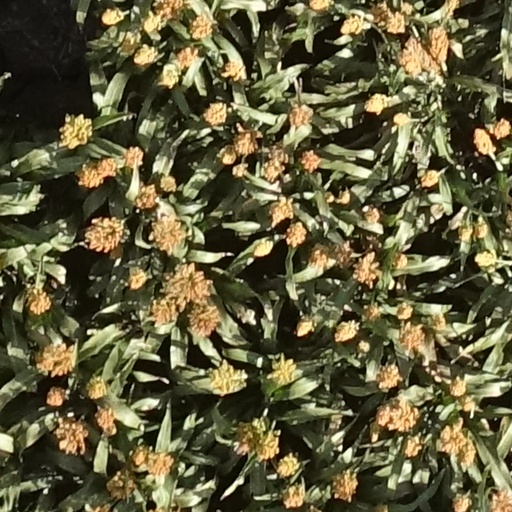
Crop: sorghum